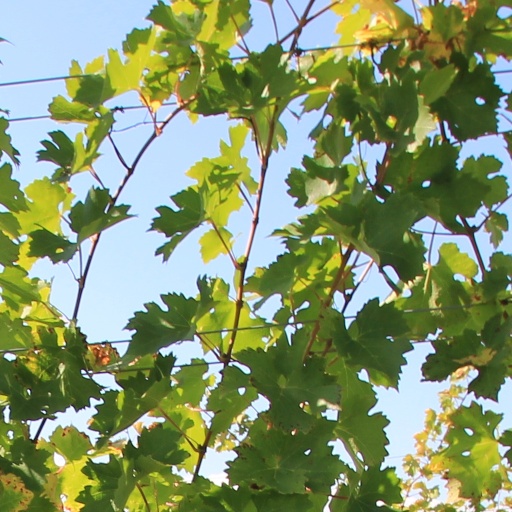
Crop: grape